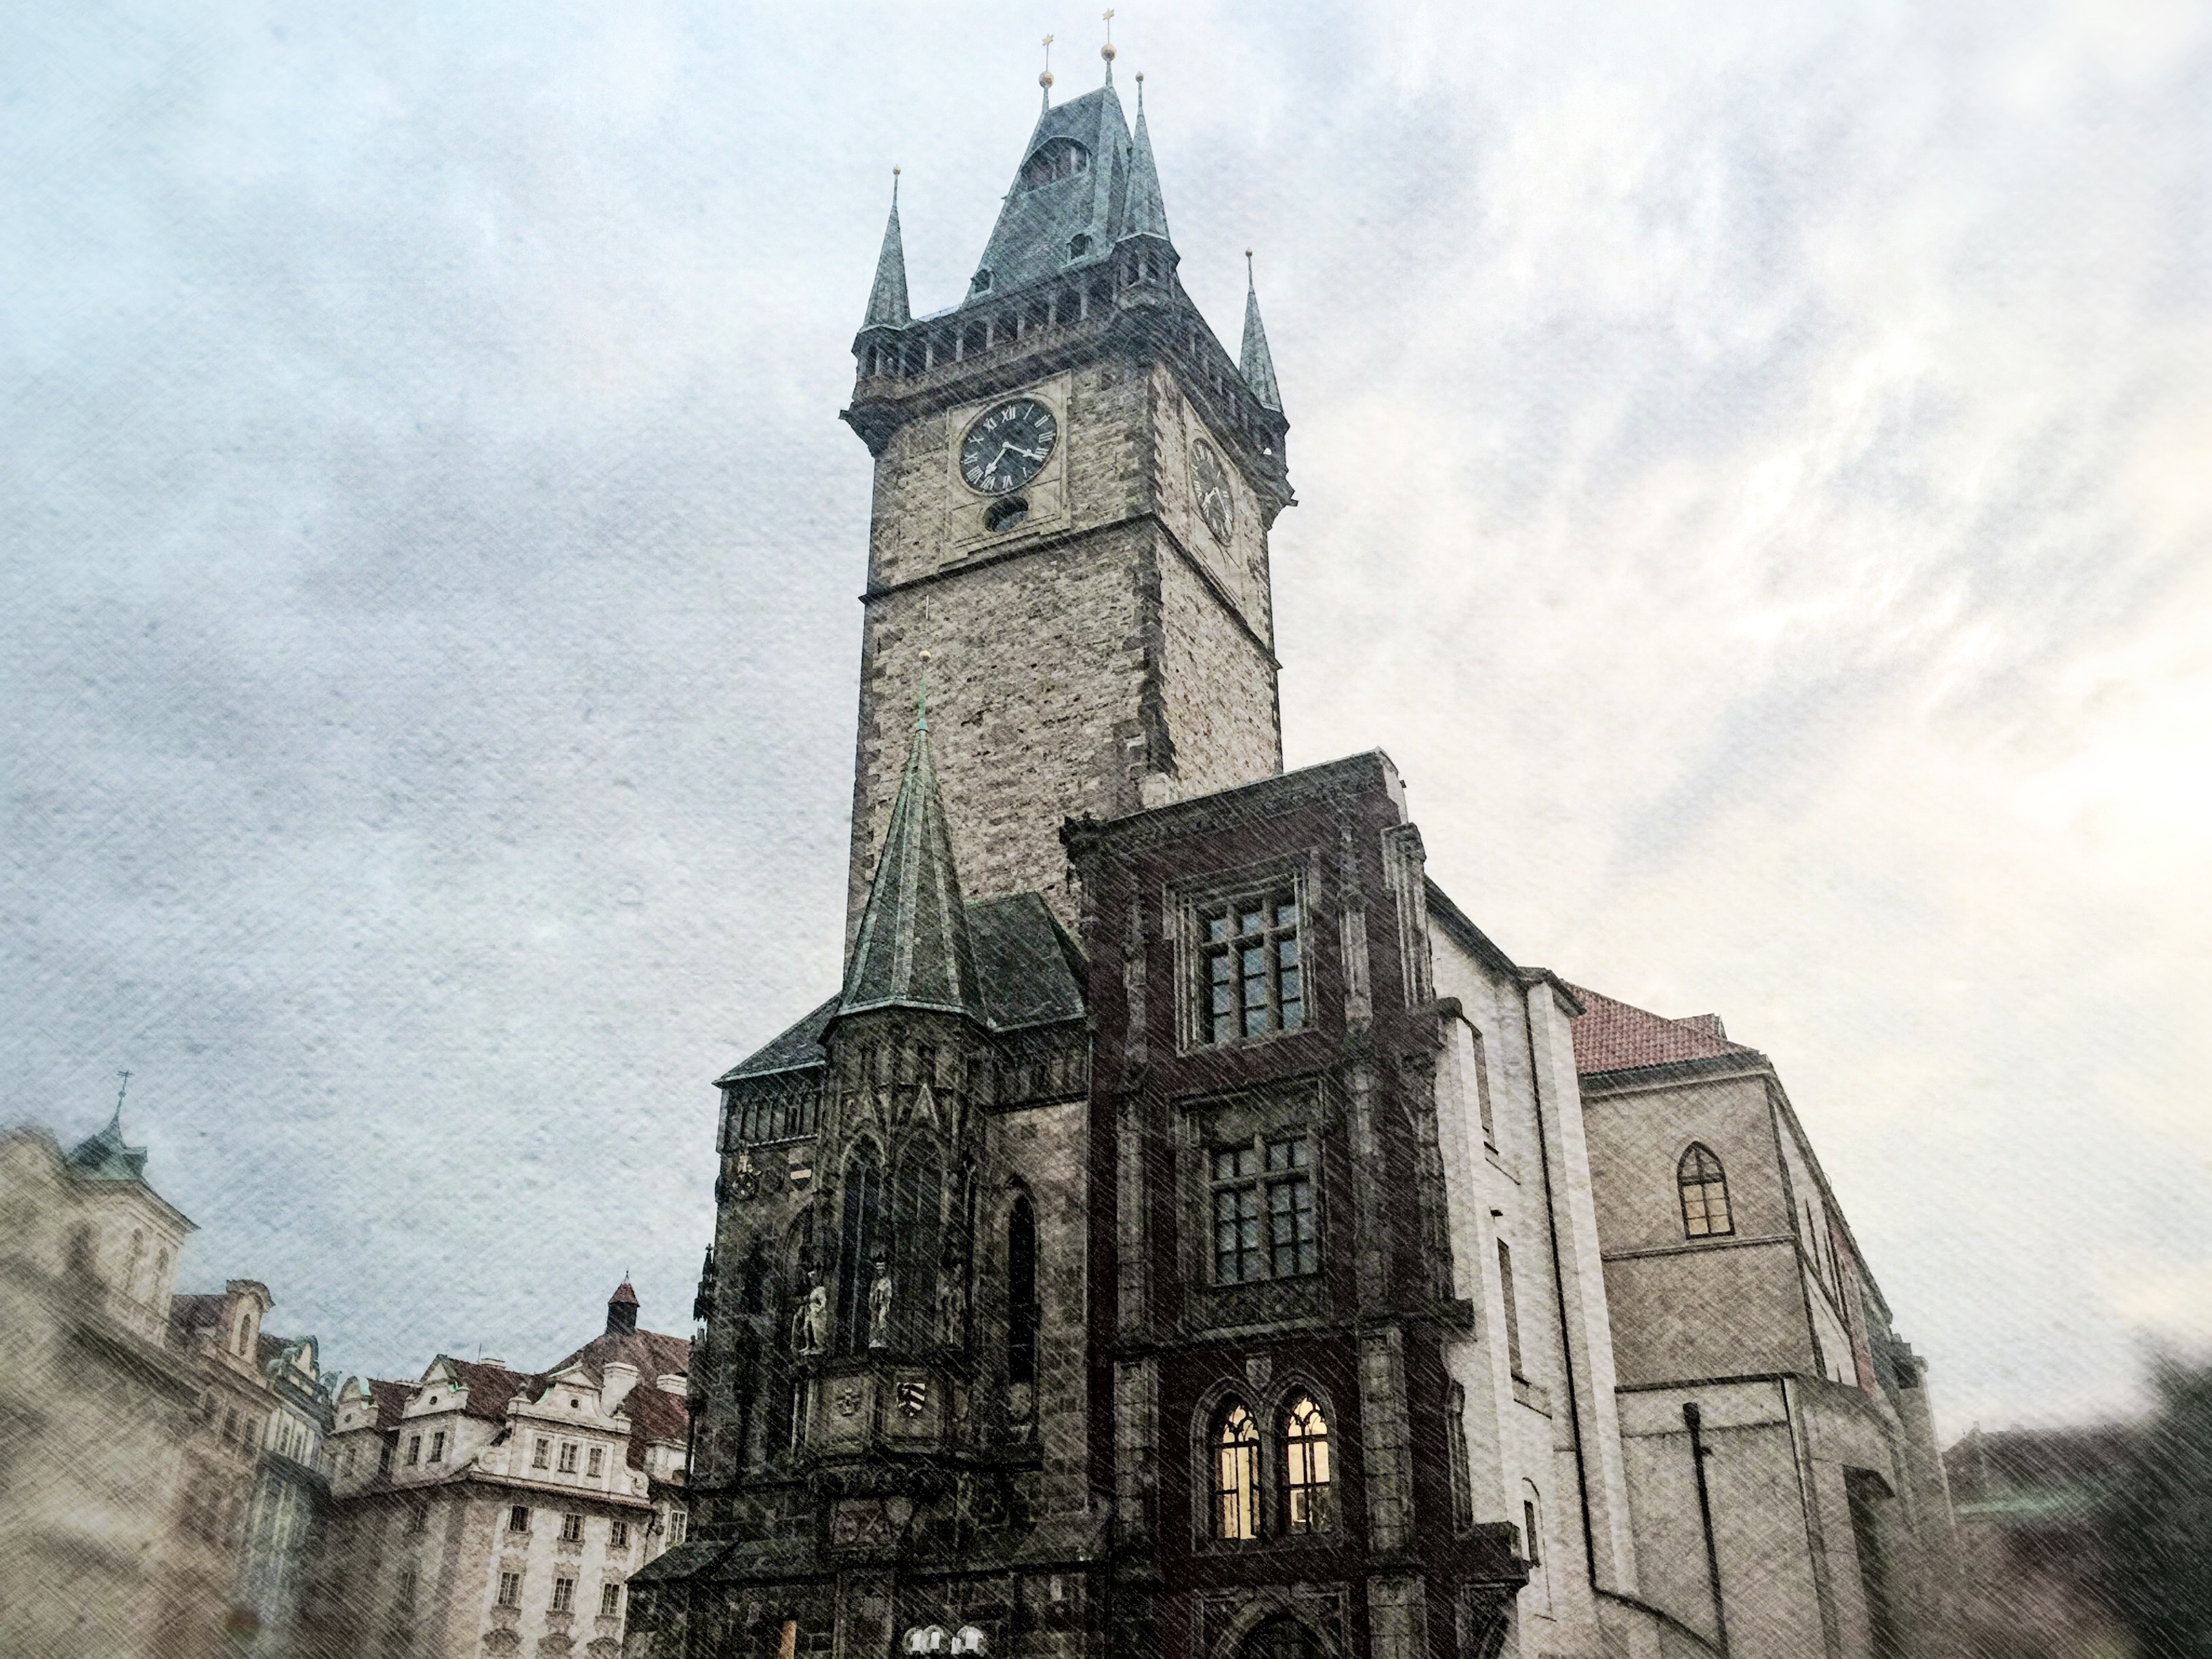
town, building, tower, landmark, church, cathedral, place of worship, clock tower, bell tower, spire, steeple, gothic architecture, tours